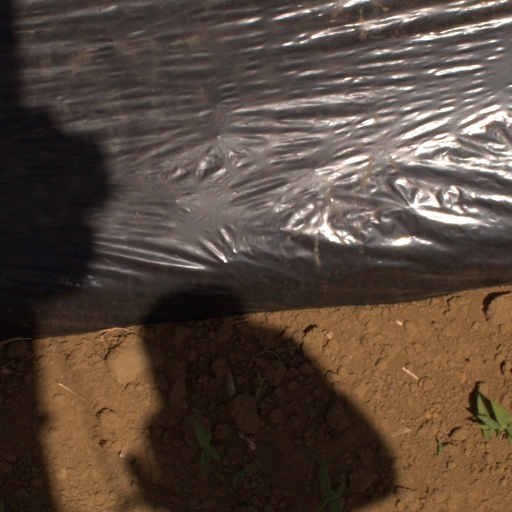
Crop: Jerusalem artichoke